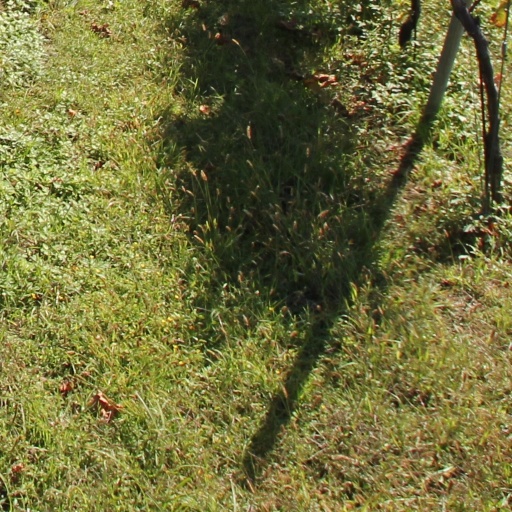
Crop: grape